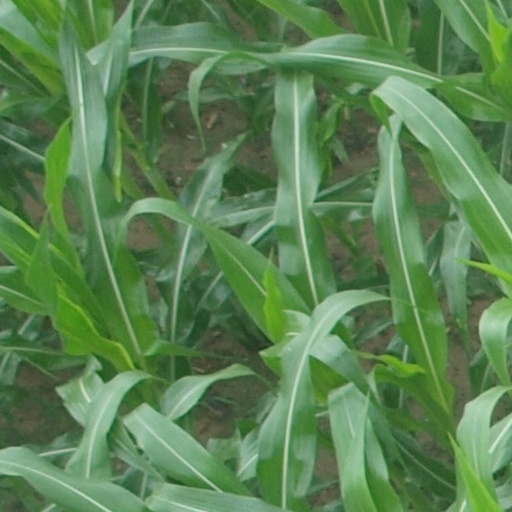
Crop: maize; corn